DuMont Television Network

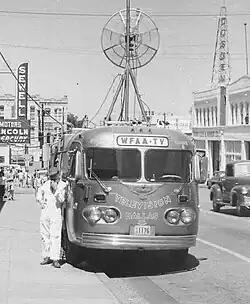
A DuMont Telecruiser, circa 1953. This mobile TV unit, Model B, Serial Number 101, was built by DuMont Labs for KBTV in Dallas. It was in use until the early 1970s.

Despite its severe financial straits, by 1953 DuMont appeared to be on its way to establishing itself as the third national network. despite a smaller footprint than ABC. While DuMont programs aired live on 16 stations, the network could count on only seven primary stations – its three owned-and-operated stations ("O&Os) plus WGN-TV in Chicago, KTTV (channel 11) in Los Angeles, KFEL-TV (channel 2, now KWGN-TV) in Denver, and WTVN-TV (channel 6, now WSYX) in Columbus, Ohio.